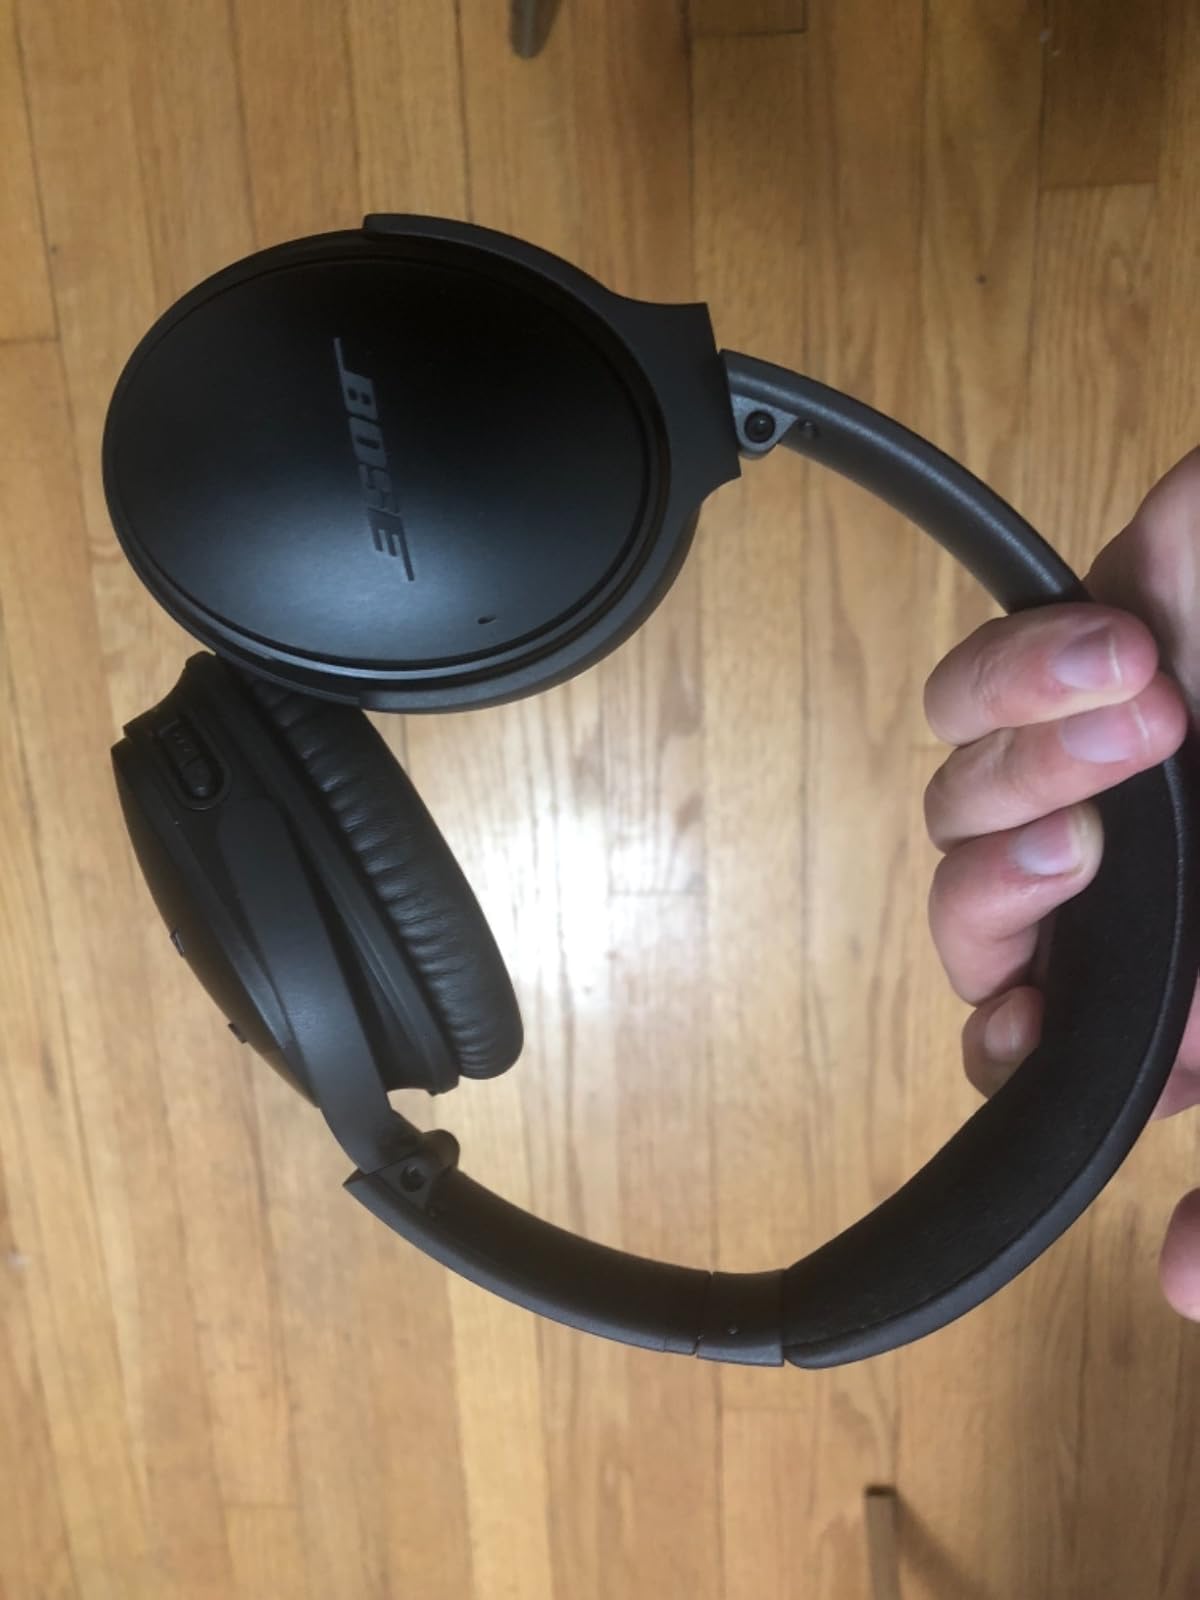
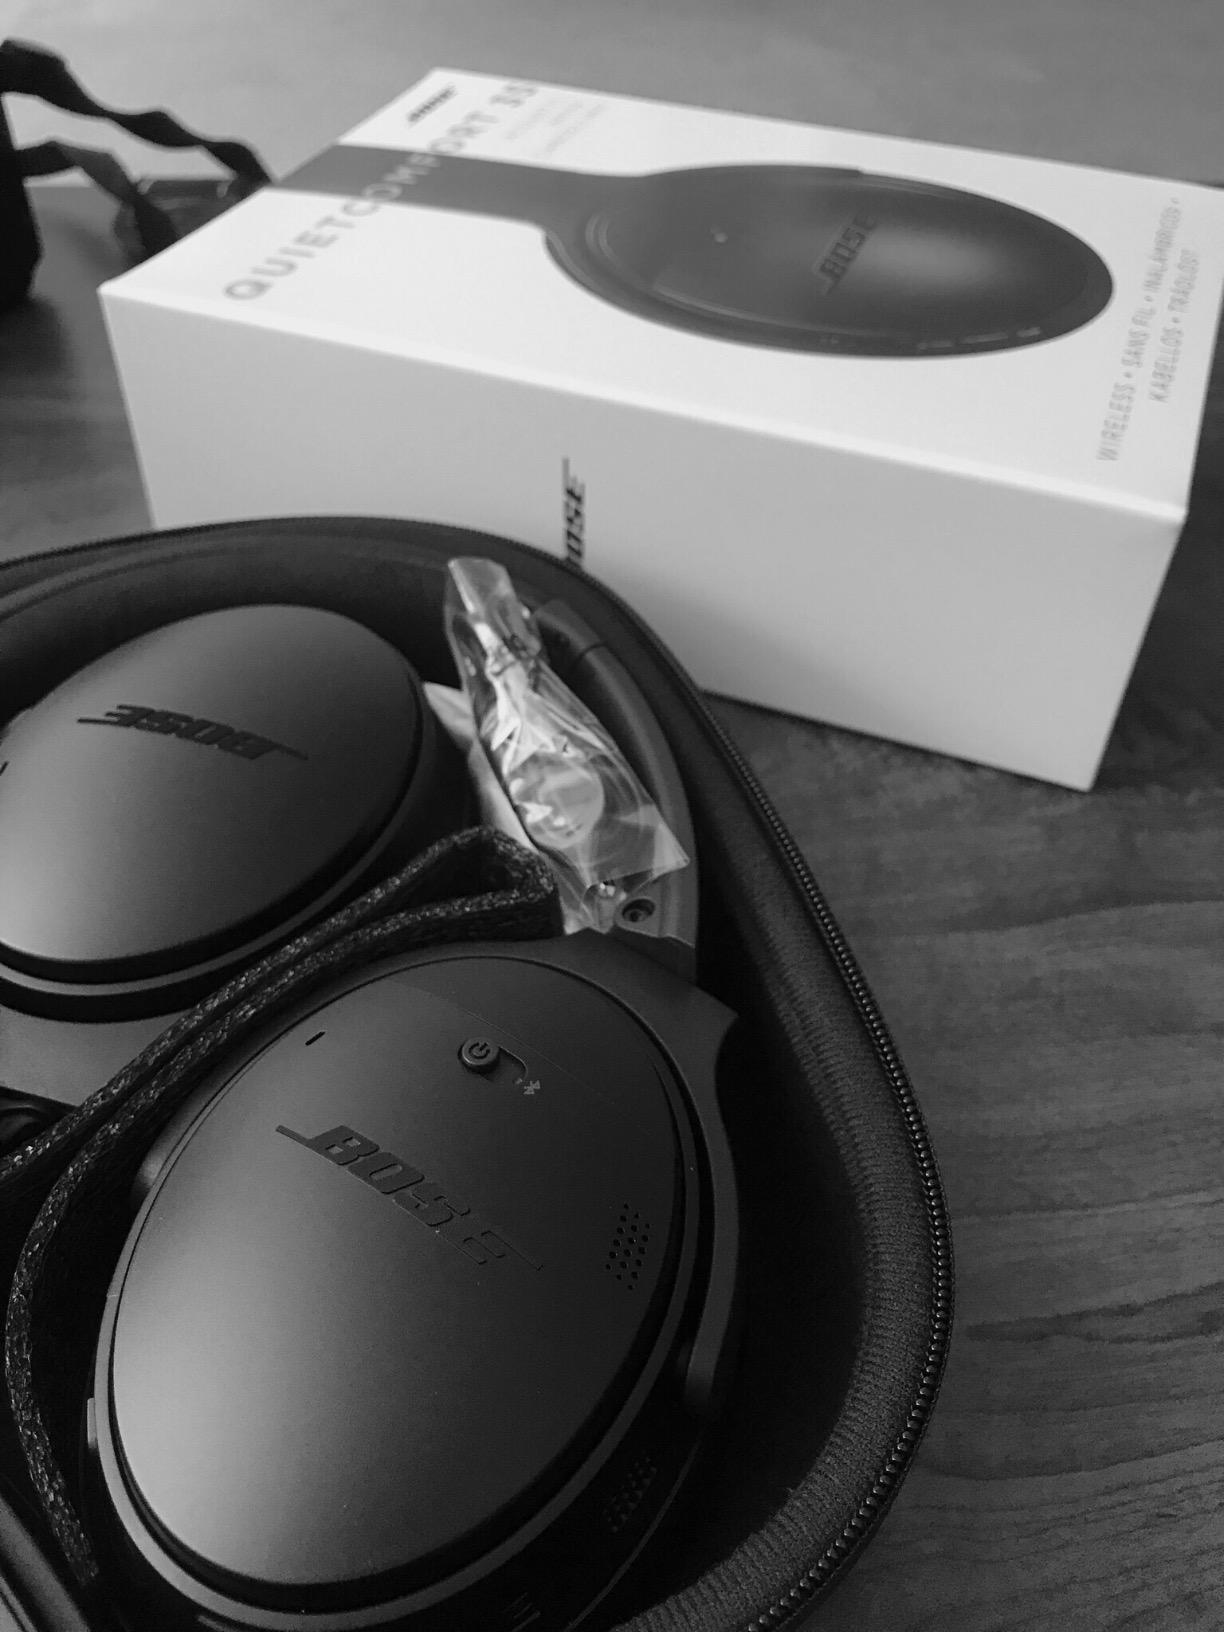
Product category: headphones
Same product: yes